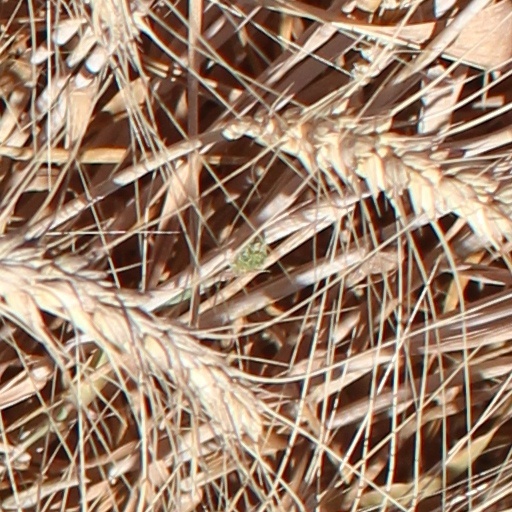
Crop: wheat